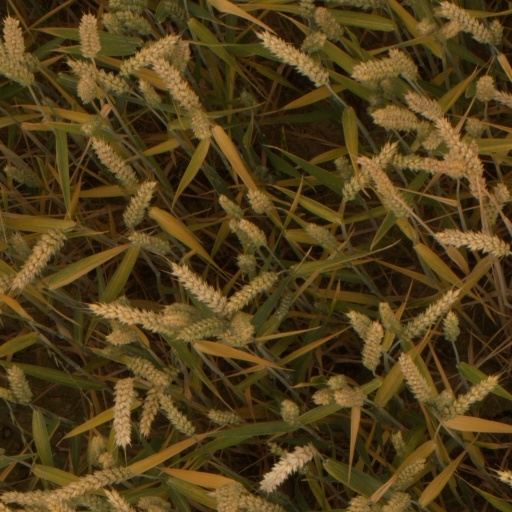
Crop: wheat